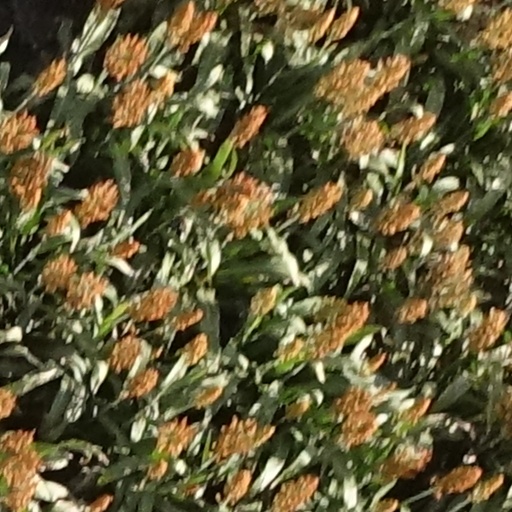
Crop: sorghum